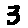
Label: 3